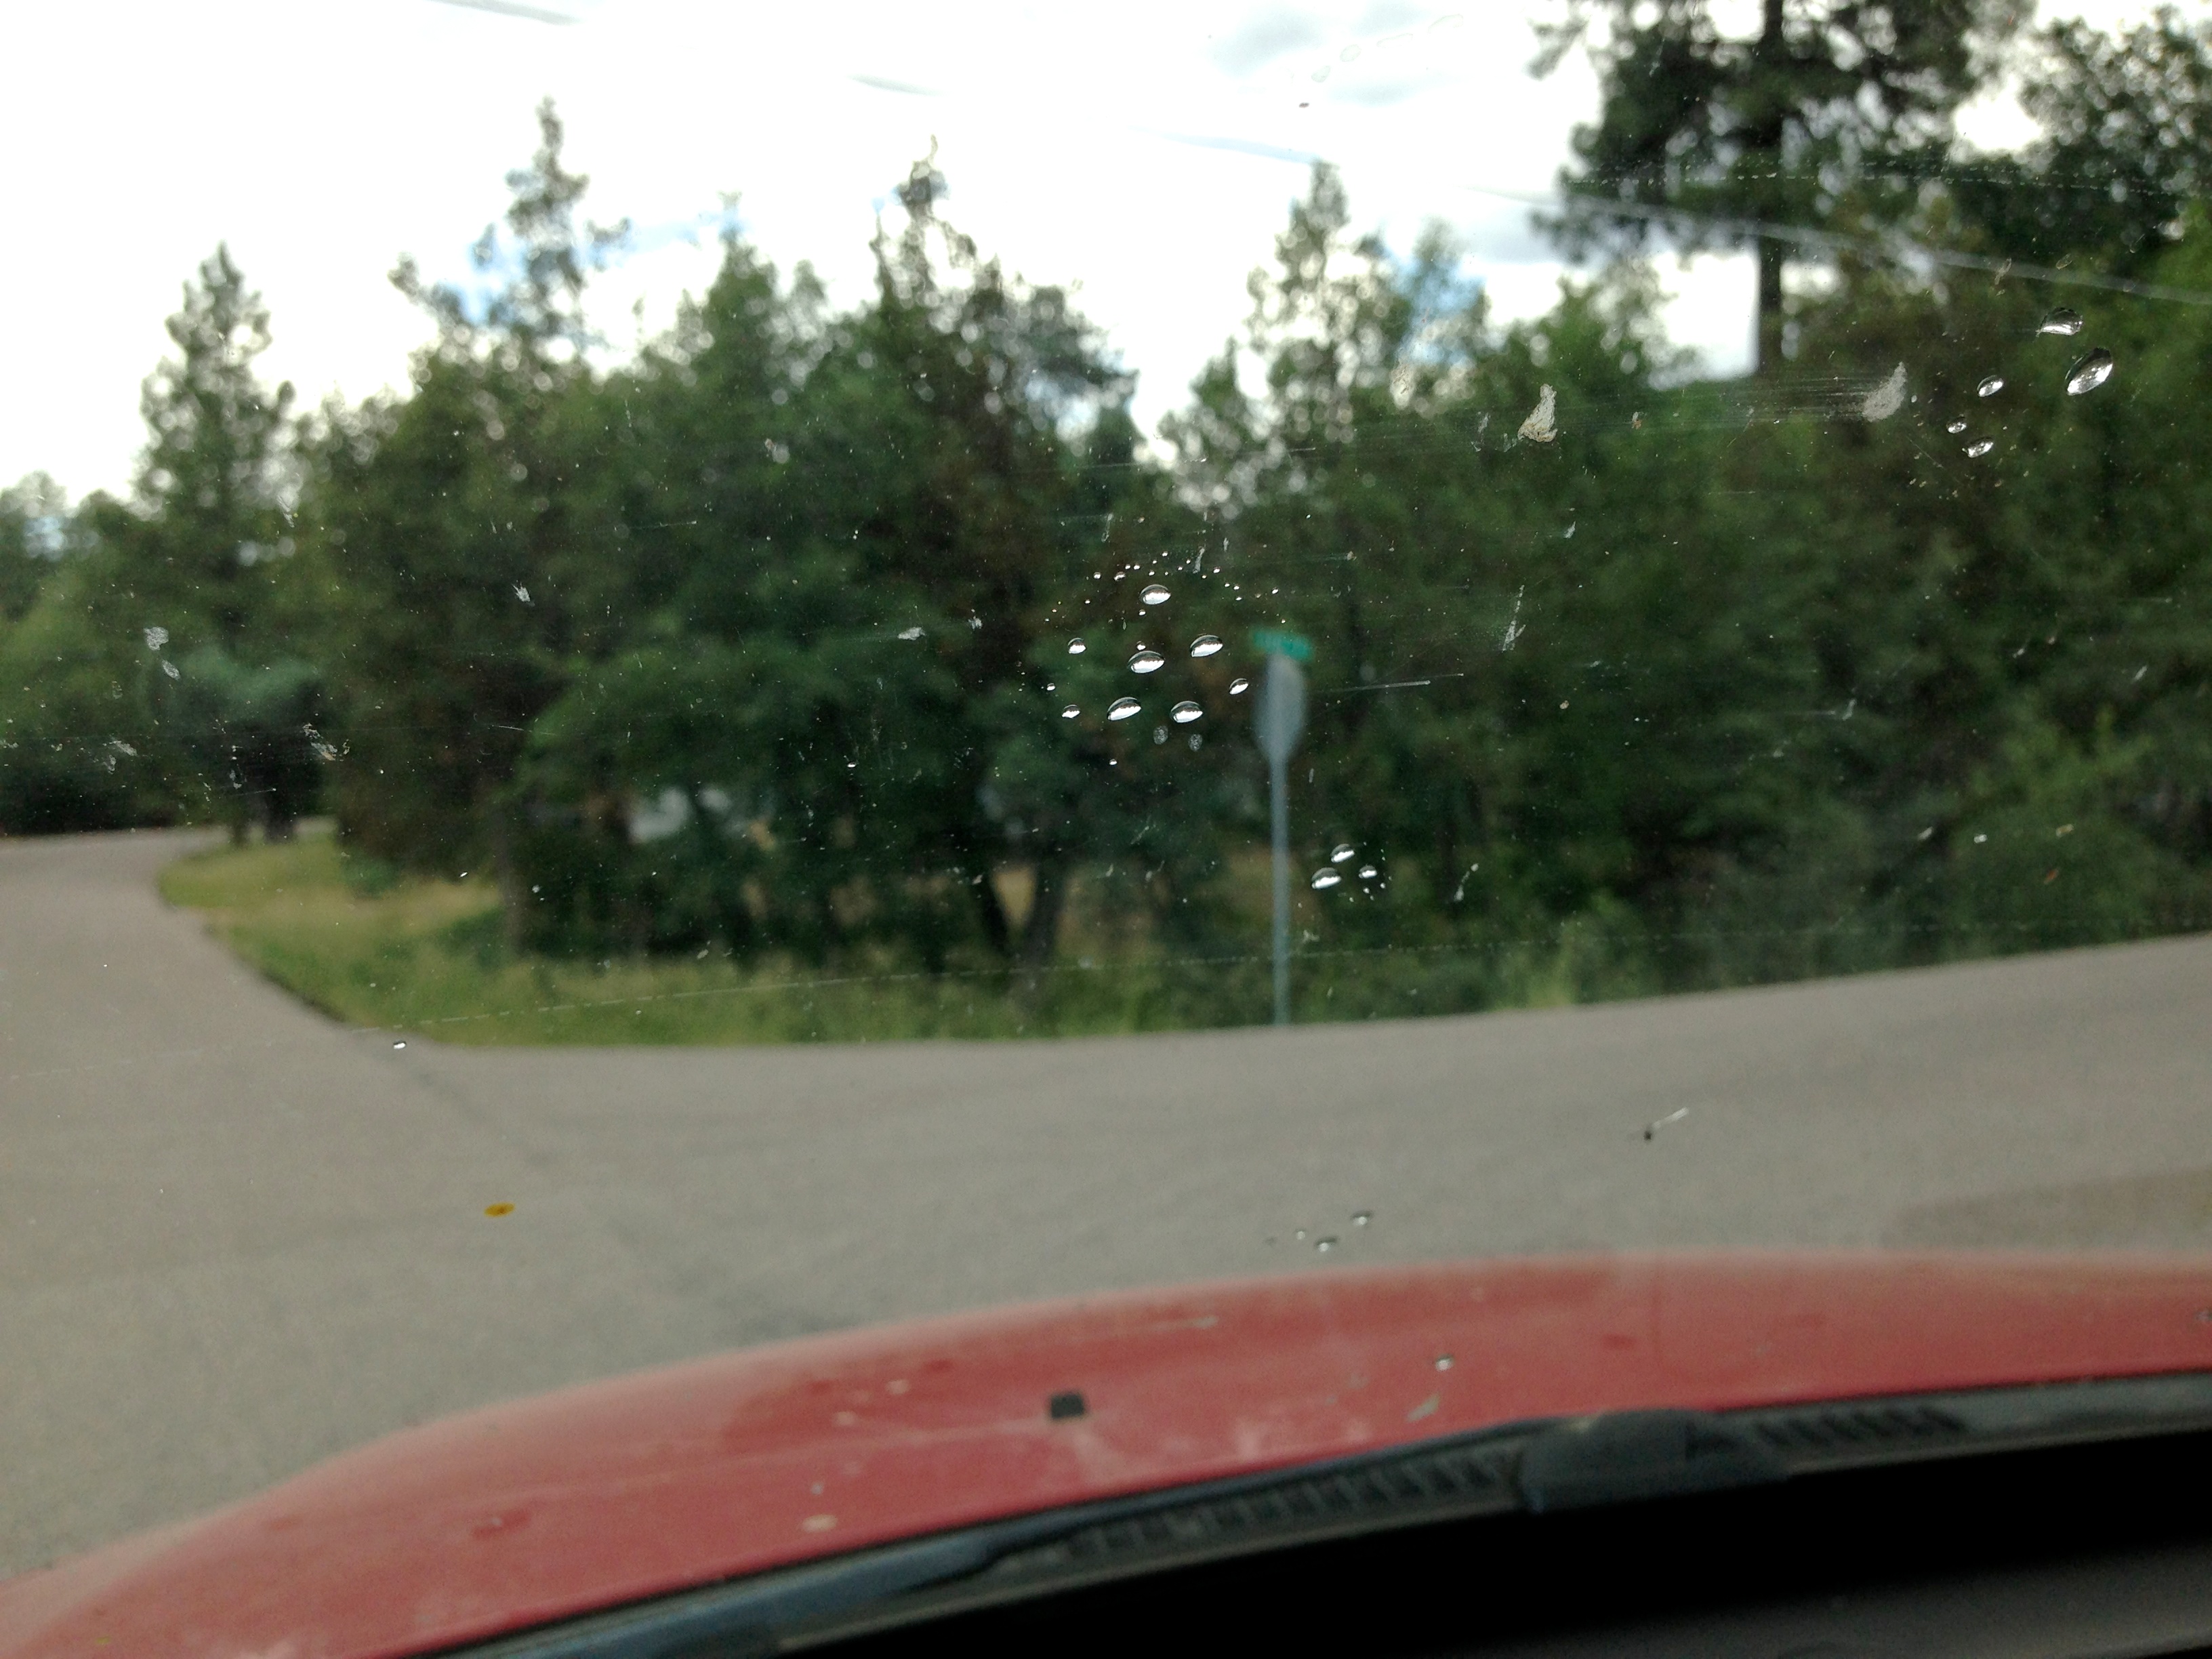
road, asphalt, vehicle, automotive exterior